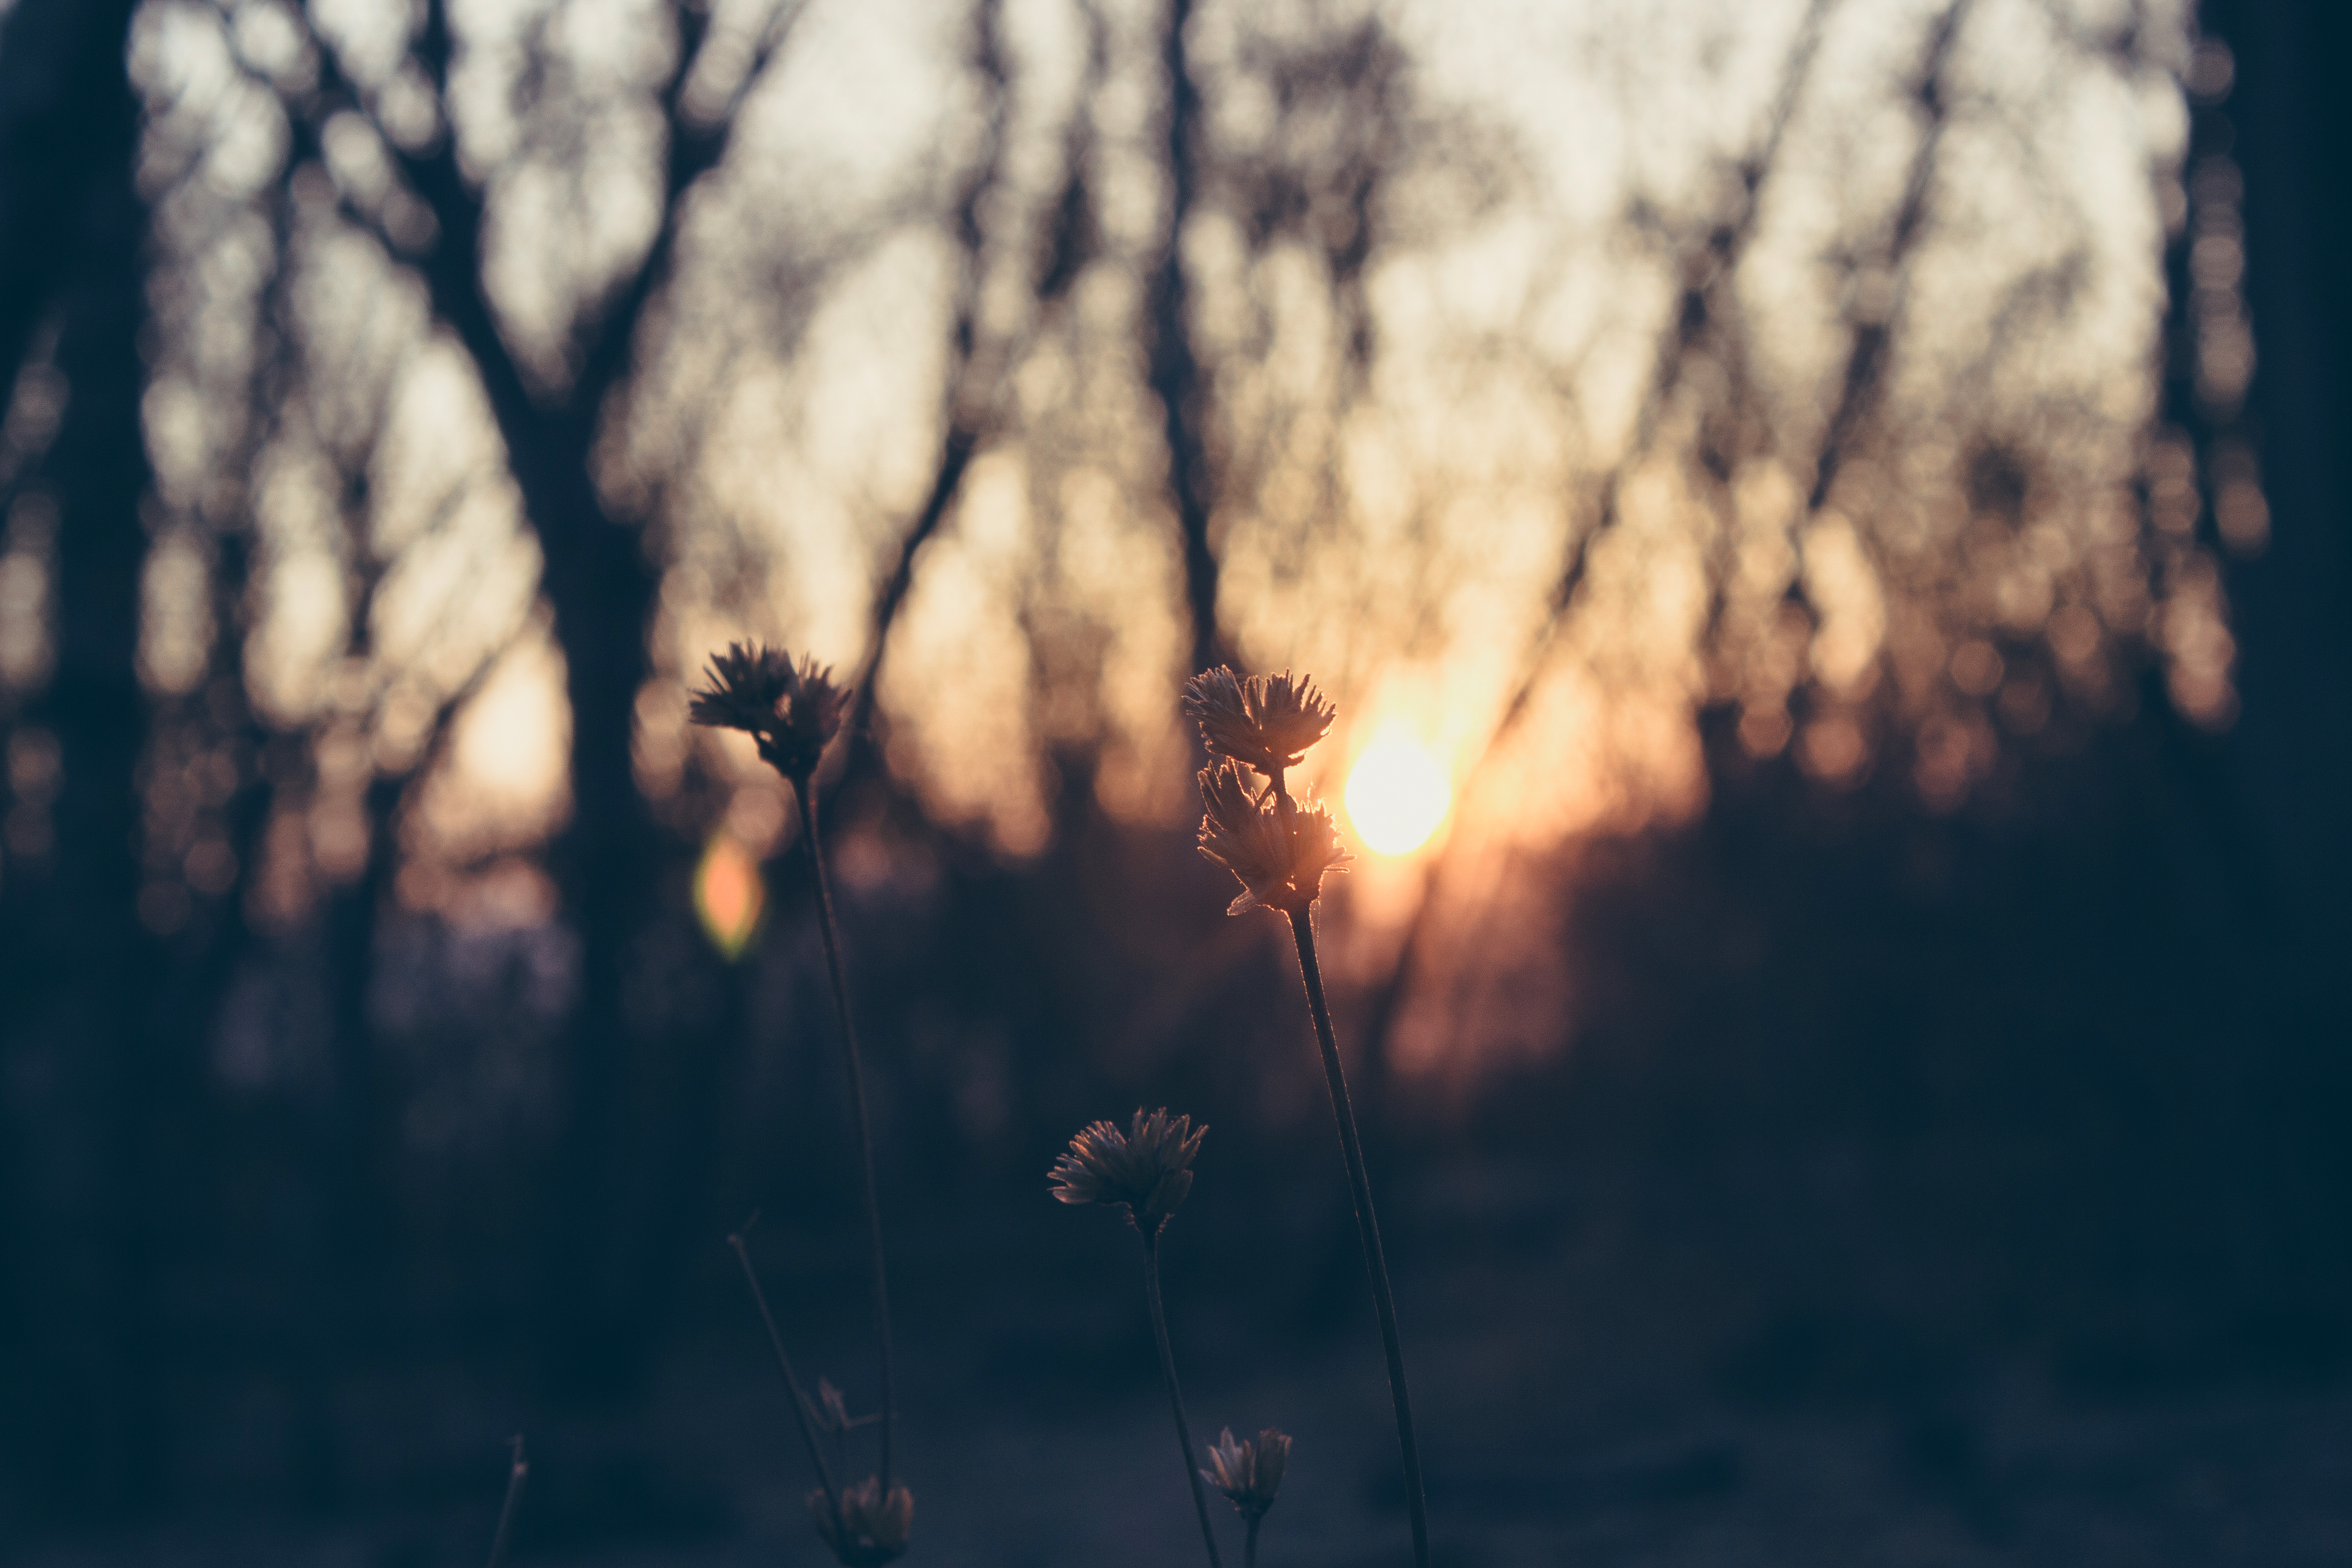
tree, nature, branch, silhouette, light, cloud, plant, sky, sunset, sunlight, morning, leaf, flower, dawn, dusk, reflection, autumn, flora, season, flowers, atmospheric phenomenon, woody plant